Indo-Pacific sailfish

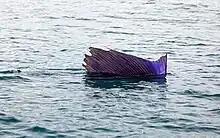
Exhibiting sail-raising behavior

The Indo-Pacific sailfish (Istiophorus platypterus) is a sailfish native to the Indian and Pacific Oceans and is naturalized in the Atlantic where it has entered the Mediterranean Sea via the Suez Canal as a Lessepsian migrant. It is dark blue on top, brown-blue laterally, silvery white underbelly; upper jaw elongated in the form of a spear; first dorsal fin greatly enlarged in the form of a sail, with many black cones, its front squared off, highest at its midpoint; pelvic fins very narrow, reaching almost to the anus; body covered with embedded scales, blunt at end; lateral line curved above pectoral fin, then straight to base of tail. They have a large and sharp bill, which they use for hunting. They feed on tuna and mackerel, some of the fastest fish in the ocean. Most authorities only recognise a single species of sailfish, "I. platypterus".